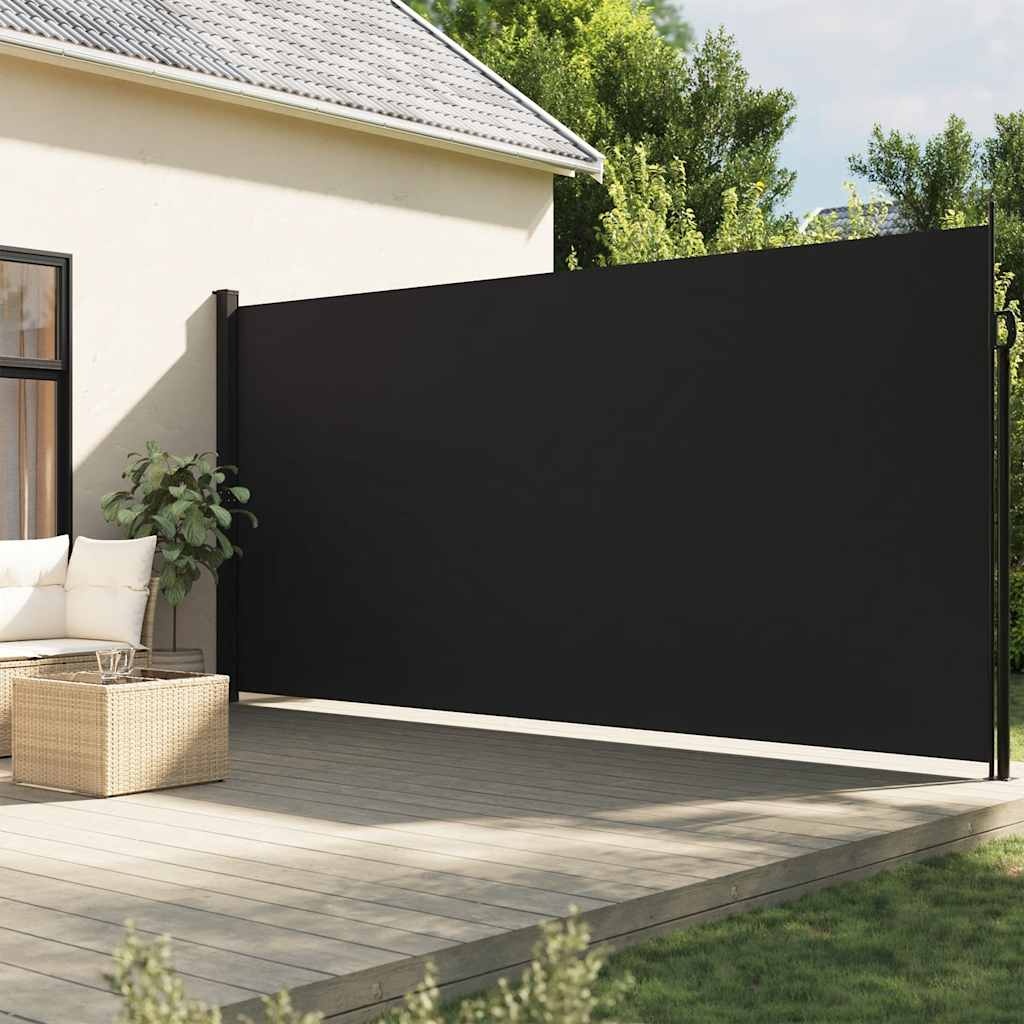
Retractable Side Awning Black 220x600 cm
Create an instant and private oasis on your balcony, terrace, or patio using this retractable side awning! Water and UV resistant: This garden privacy screen is made from 100% polyester with a polyurethane (PU) coating, providing good breathability and excellent protection against wind, sun, water, and UV light.Convenient design: Thanks to its retractable design, the garden screen automatically rolls back when you remove the handle from the post.Easy installation: The two posts can be easily fixed to the wall and ground for added stability and safety using the included mounting accessories.Wide applications: This versatile side awning can be used in a variety of settings, both outdoors like backyard, terrace, garden, porch, balcony and indoors such as office, clinic, studio, dressing room, to create extra wall space as required. Colour: Black Fabric material: 100% polyester with a PU coating Frame material: Steel and aluminium Size: 220 x 600 cm (H x W) Assembly required: Yes Mounting accessories included
Brand: vidaXL
Category: Home & Garden > Lawn & Garden > Outdoor Living > Awnings